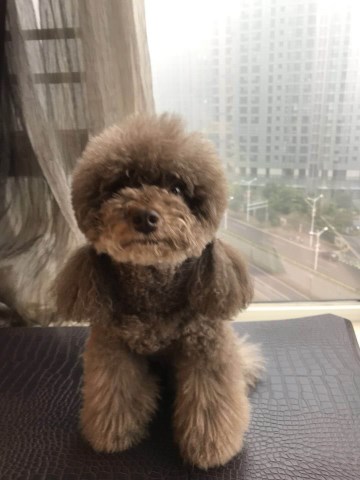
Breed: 2925-n000114-toy_poodle